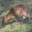
Label: deer